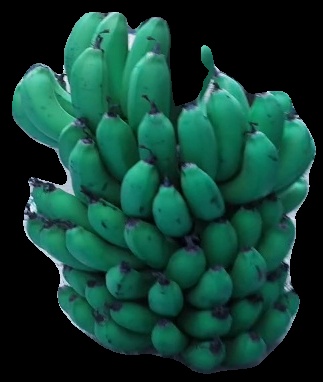
Variety: pachbale
Grade: grade2